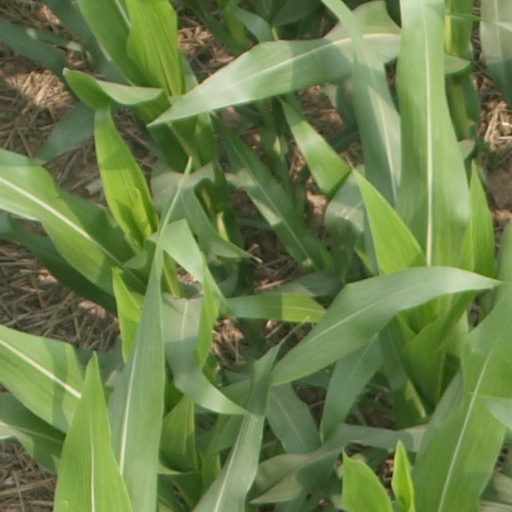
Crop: maize; corn